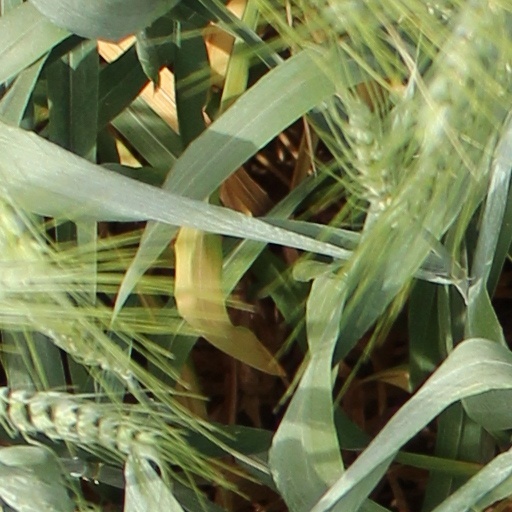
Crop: wheat